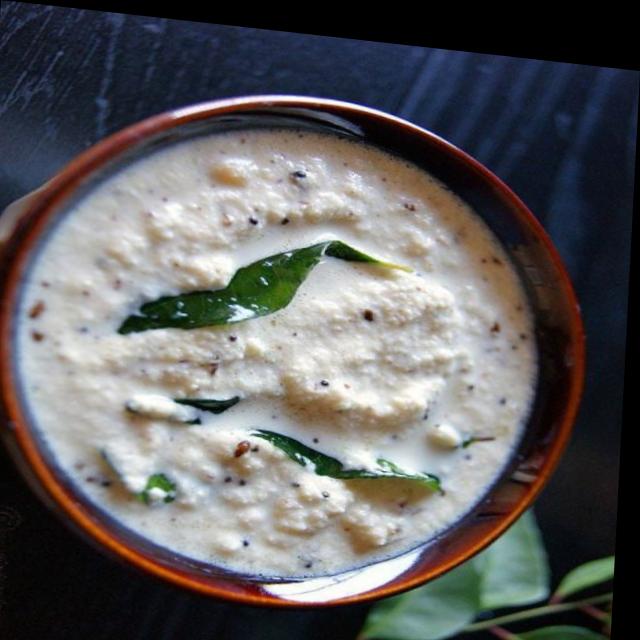
Dish: coconut_chutney